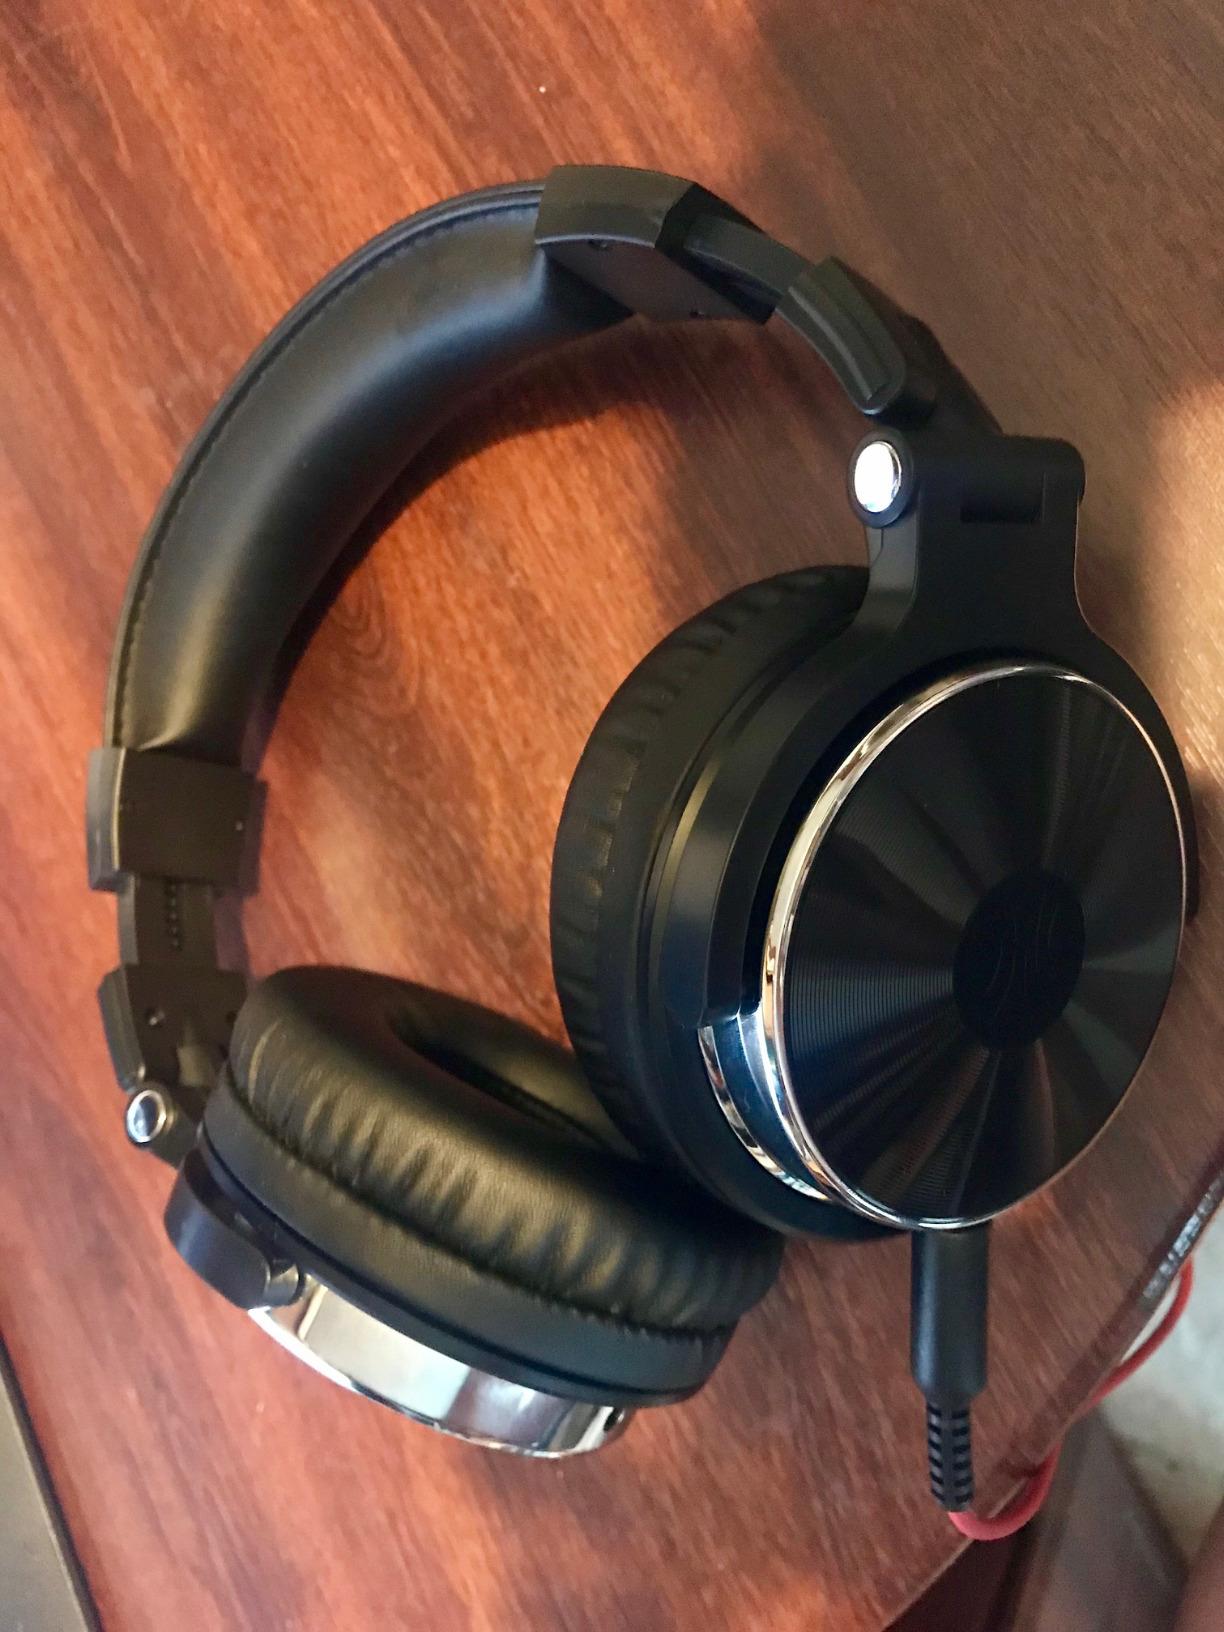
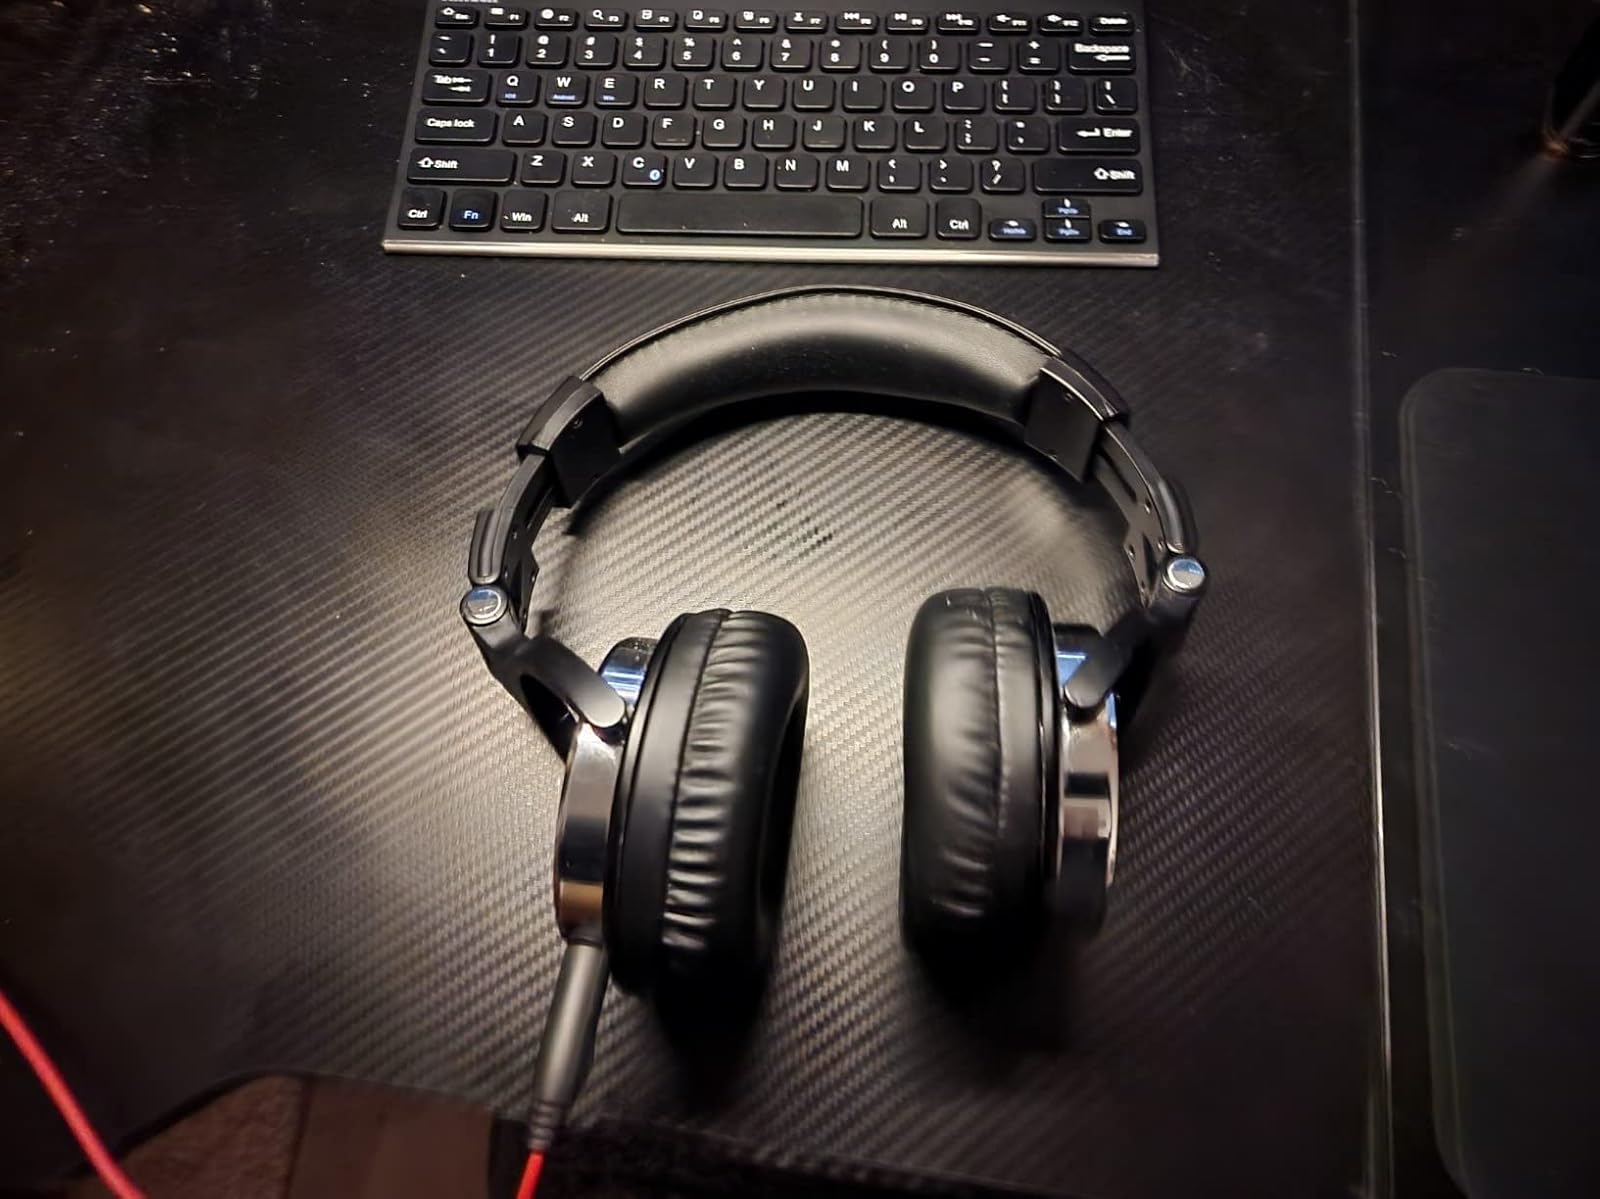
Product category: headphones
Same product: yes